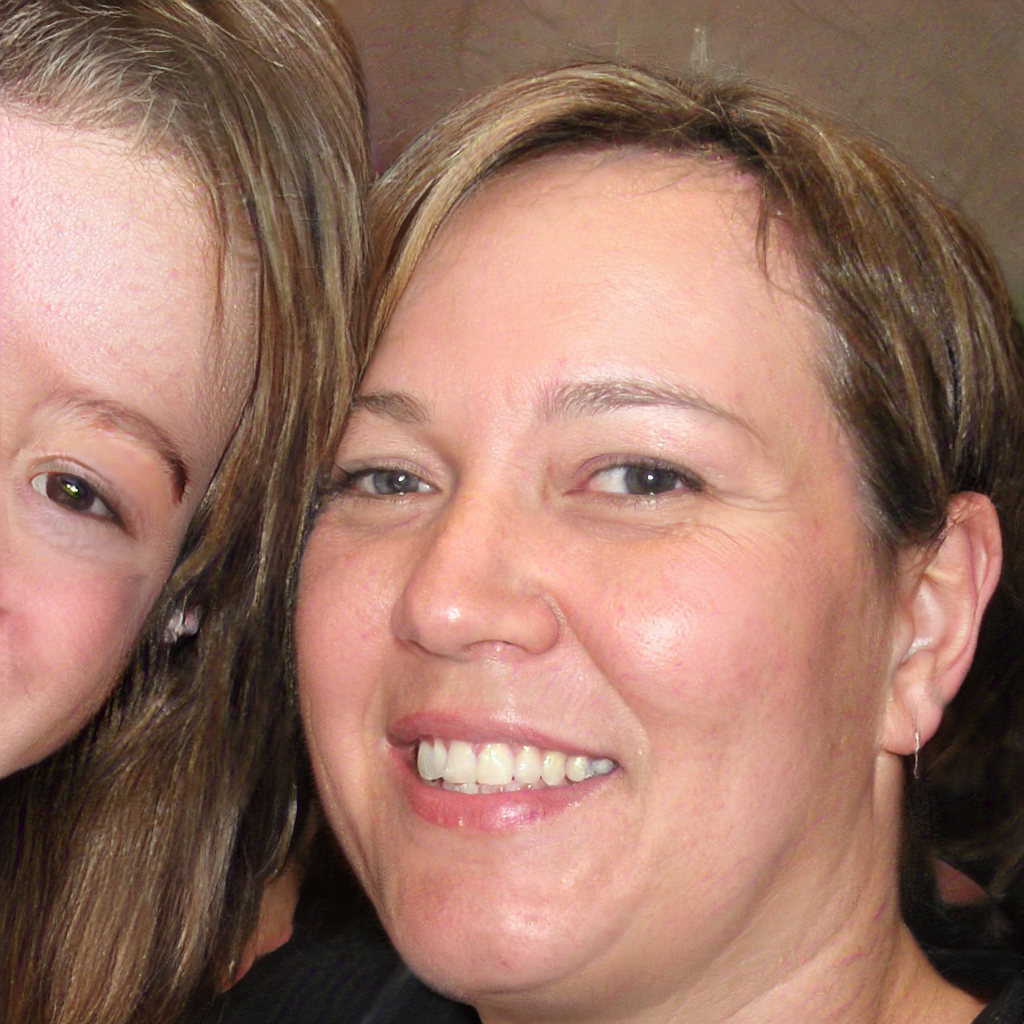
Label: Colored